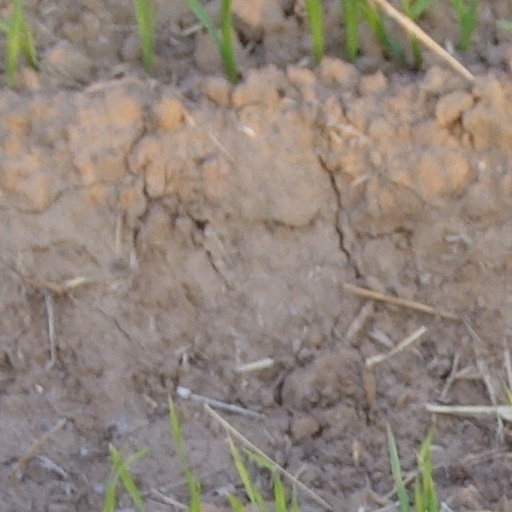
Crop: wheat